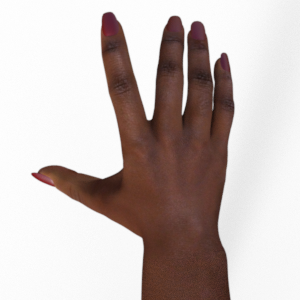
Label: paper